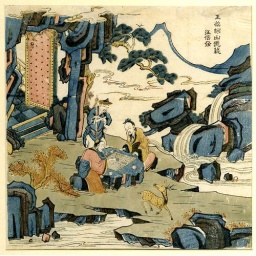
Recreation. Wang Zhi playing game of chess in mountain and river landscape, with deer, and inscription. BM, London